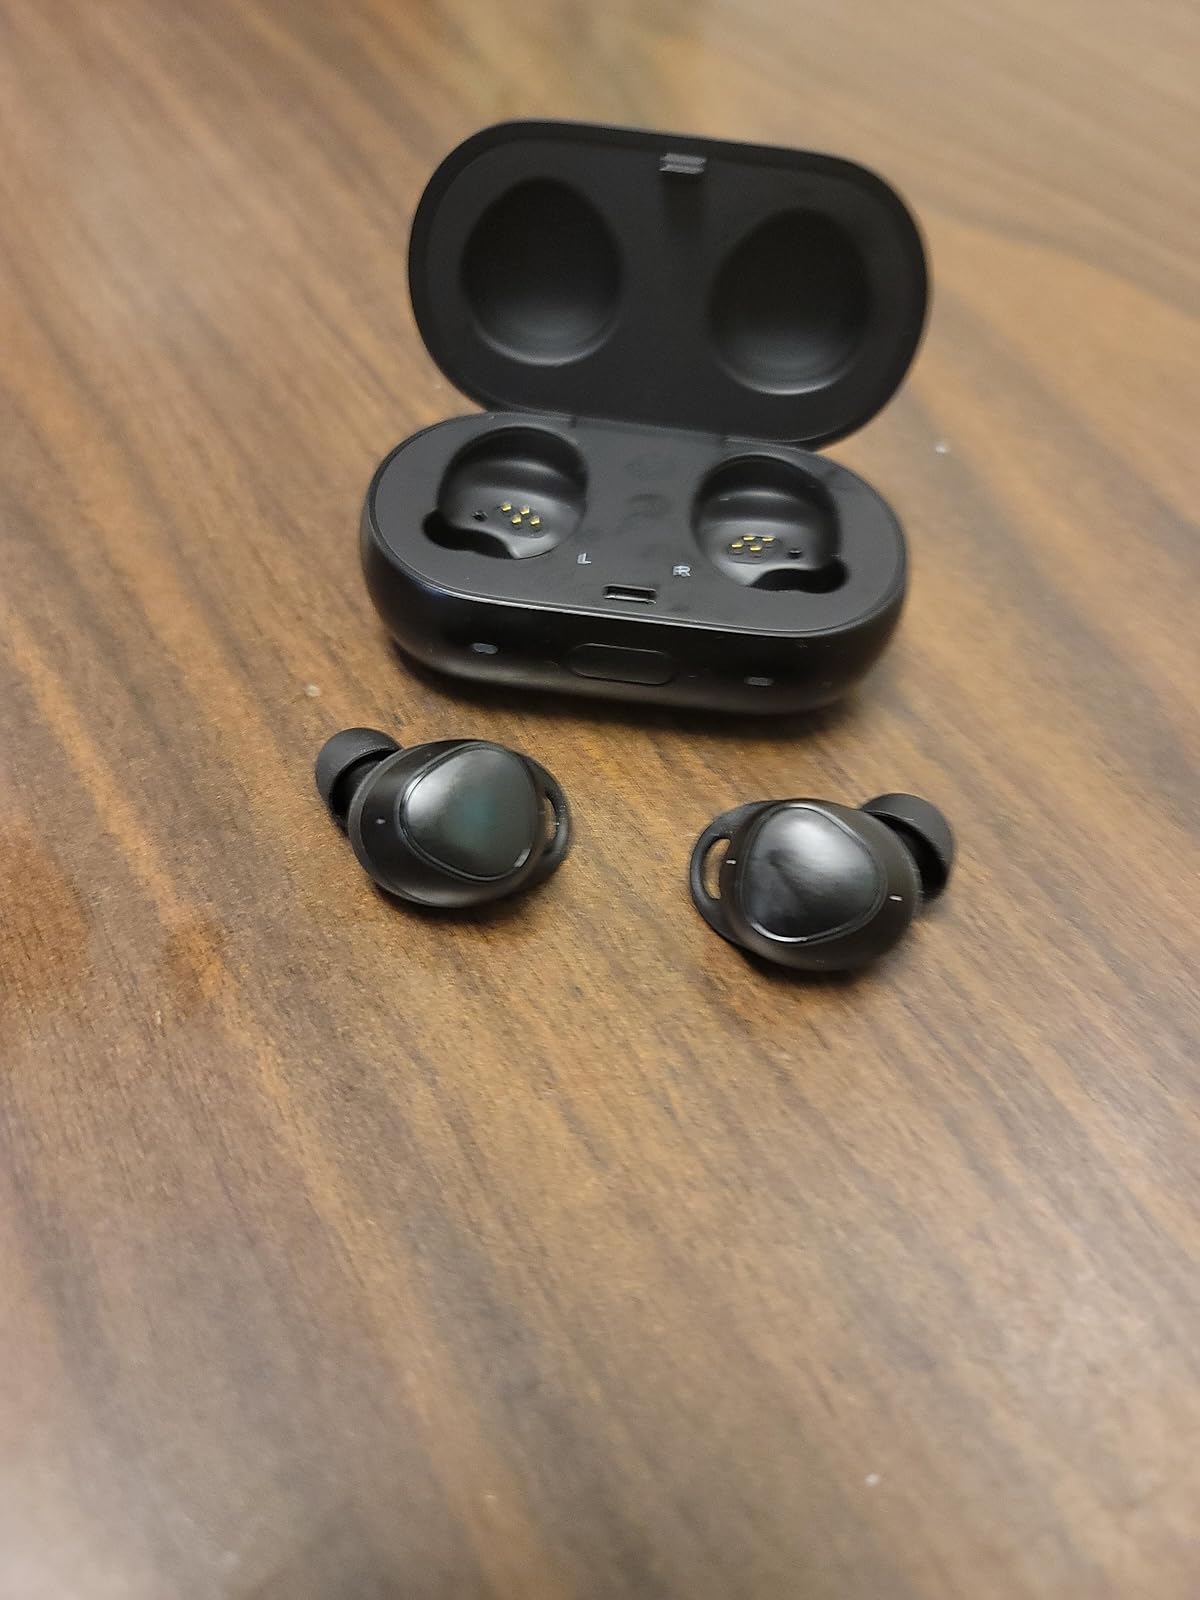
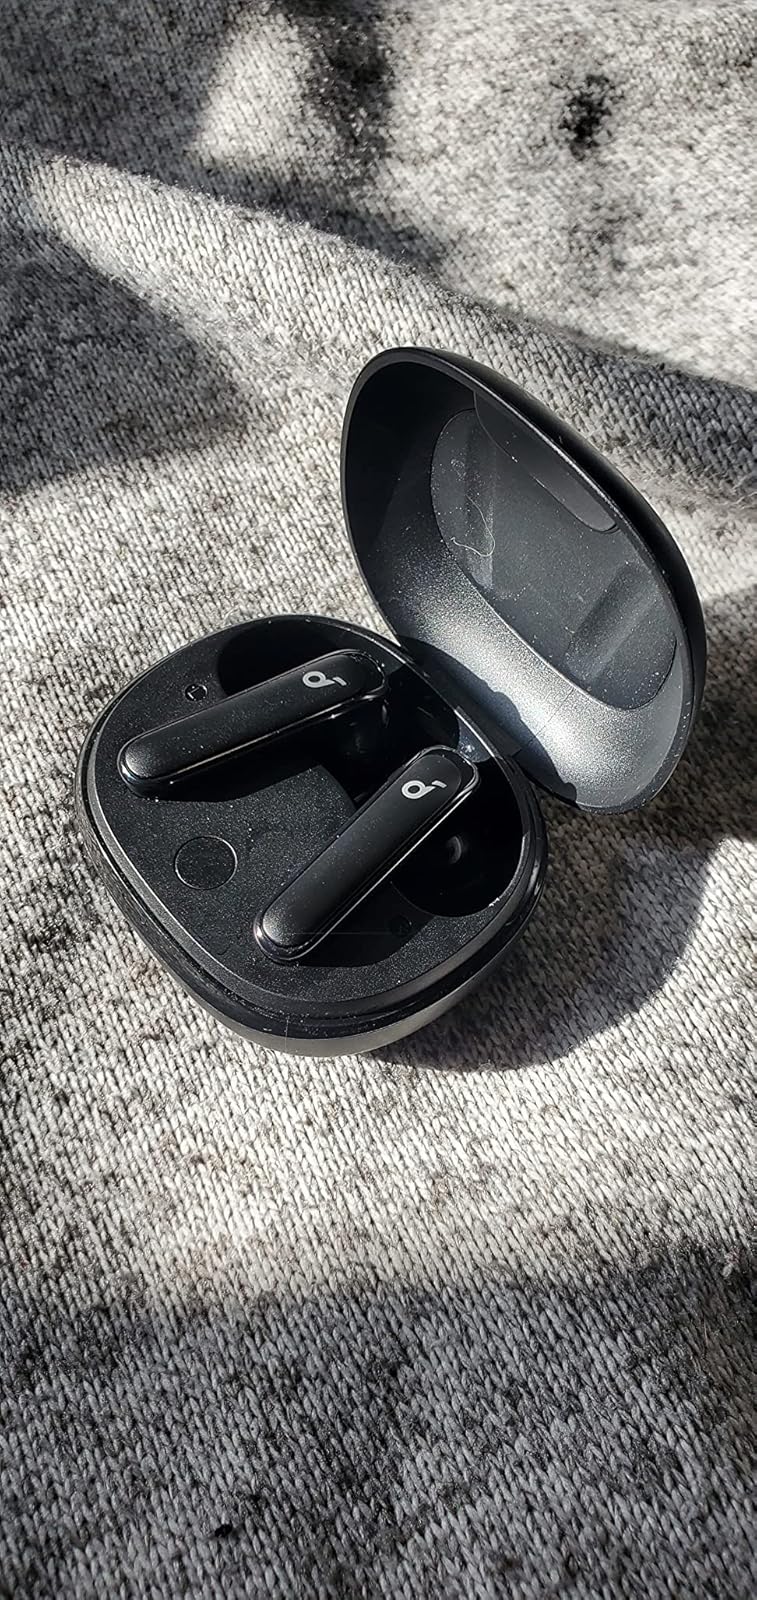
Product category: earbuds
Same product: no